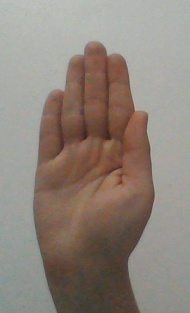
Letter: seen